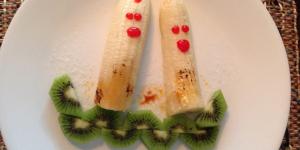
fantasmas de platano